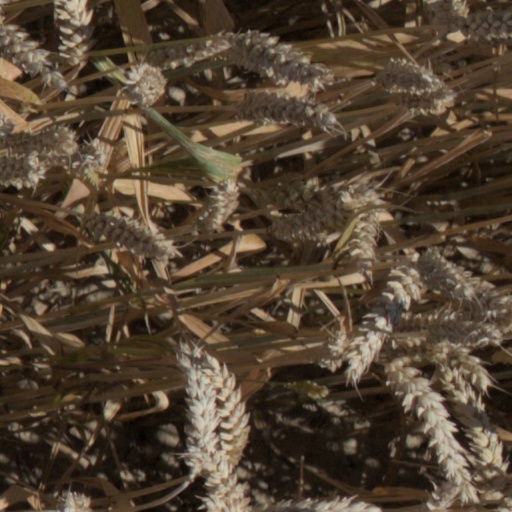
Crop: wheat